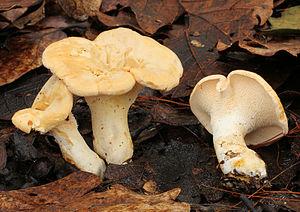
Les champignons à lames, ou champignons lamellés, sont un groupe de champignons basidiomycètes dont le sporophore est caractérisé par un hyménium qui recouvre des feuillets, appelés lames, disposés en rayons sur la surface interne du chapeau. Selon la systématique classique, ce critère morphologique servait à décrire un regroupement taxinomique unique : la famille des Agaricaceae ou l'ordre des Agaricales.